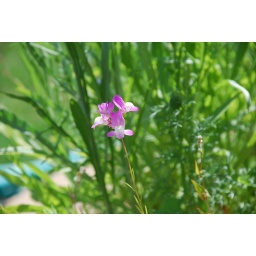
flowers growing in my flower garden.